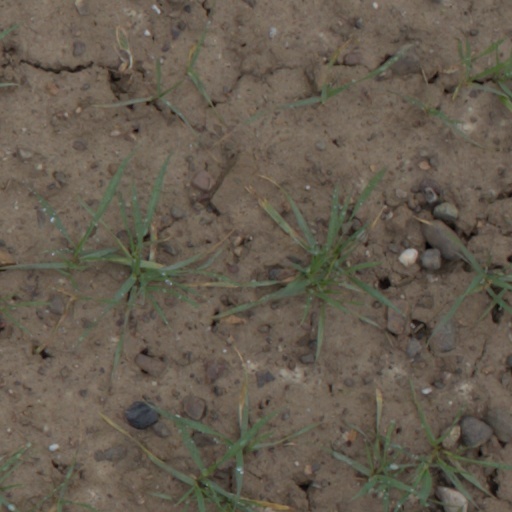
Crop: wheat